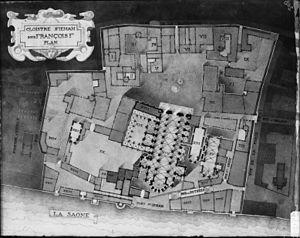
Illustrations pour l'Histoire des églises et chapelles de Lyon
La Renaissance à Lyon concerne l'histoire de la cité lyonnaise durant la Renaissance.
La place Saint-Jean est une place pavée semi-piétonne du 5ᵉ arrondissement de Lyon.
La rue de la Bombarde est une rue du 5ᵉ arrondissement de Lyon, en France.
La rue du Palais est une ancienne rue située dans le 5ᵉ arrondissement de Lyon. D'orientation nord-sud, elle aboutissait au sud la rue de la Porte Frot.
La rue Tramassac est une rue située dans le 5ᵉ arrondissement de Lyon, en France.
Rogatien Le Nail, dont le nom de famille est parfois orthographié Lenail, est un architecte et un archéologue français né à Nantes le 1ᵉʳ octobre 1877 et mort le 24 décembre 1918 à Saint-Cloud. Durant sa carrière, il se spécialise dans l'étude du Lyon antique et médiéval.
Lyon à la fin du Moyen Âge a lié son sort à la France avec sa soumission au Roi Philippe le Bel, en 1312 par le traité de Vienne. Elle reste toutefois encore longtemps à la marge des grands conflits de ce temps, ne subissant pas les horreurs de la guerre de Cent Ans. La cité ne connait pas davantage d'essor économique sur une période qui n'est pour elle, que la continuation d'un long Moyen Âge. Elle sort du Moyen Âge pour entrer dans la Renaissance autour des années 1460, avec l'essor rapide des foires de Lyon.
L'église Saint-Étienne de Lyon, détruite après la Révolution française est probablement la plus ancienne église de Lyon. Elle appartient au groupe cathédral de Lyon et se trouve au nord de la primatiale Saint-Jean et au sud de l'église Sainte-Croix. Elle englobe le baptistère antique qui jouxtait la cathédrale.
L'église Sainte-Croix de Lyon est un édifice religieux catholique détruit au XIXᵉ siècle. Elle est l'église la plus septentrionale du groupe épiscopal lyonnais comprenant la cathédrale Saint-Jean et l'ancienne église Saint-Étienne, des restes de ses fondations sont visibles dans le parc archéologique attenant.